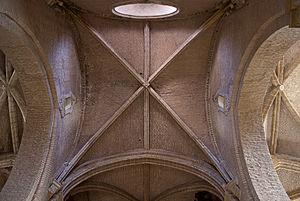
L'église Sainte-Anne, également appelée Église Sainte-Anne de Triana ou Paroisse royale de Dame Sainte Anne, est une église située dans le district sévillan de Triana, en Andalousie. Elle est populairement appelée « cathédrale de Triana », bien que n'étant pas une cathédrale.